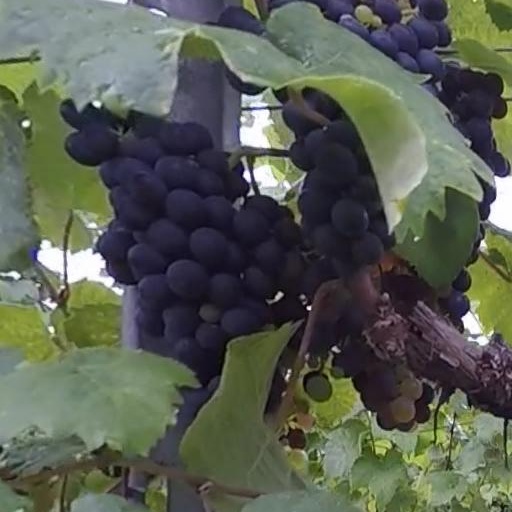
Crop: grape